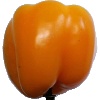
Label: Pepper Yellow 1